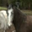
Label: horse